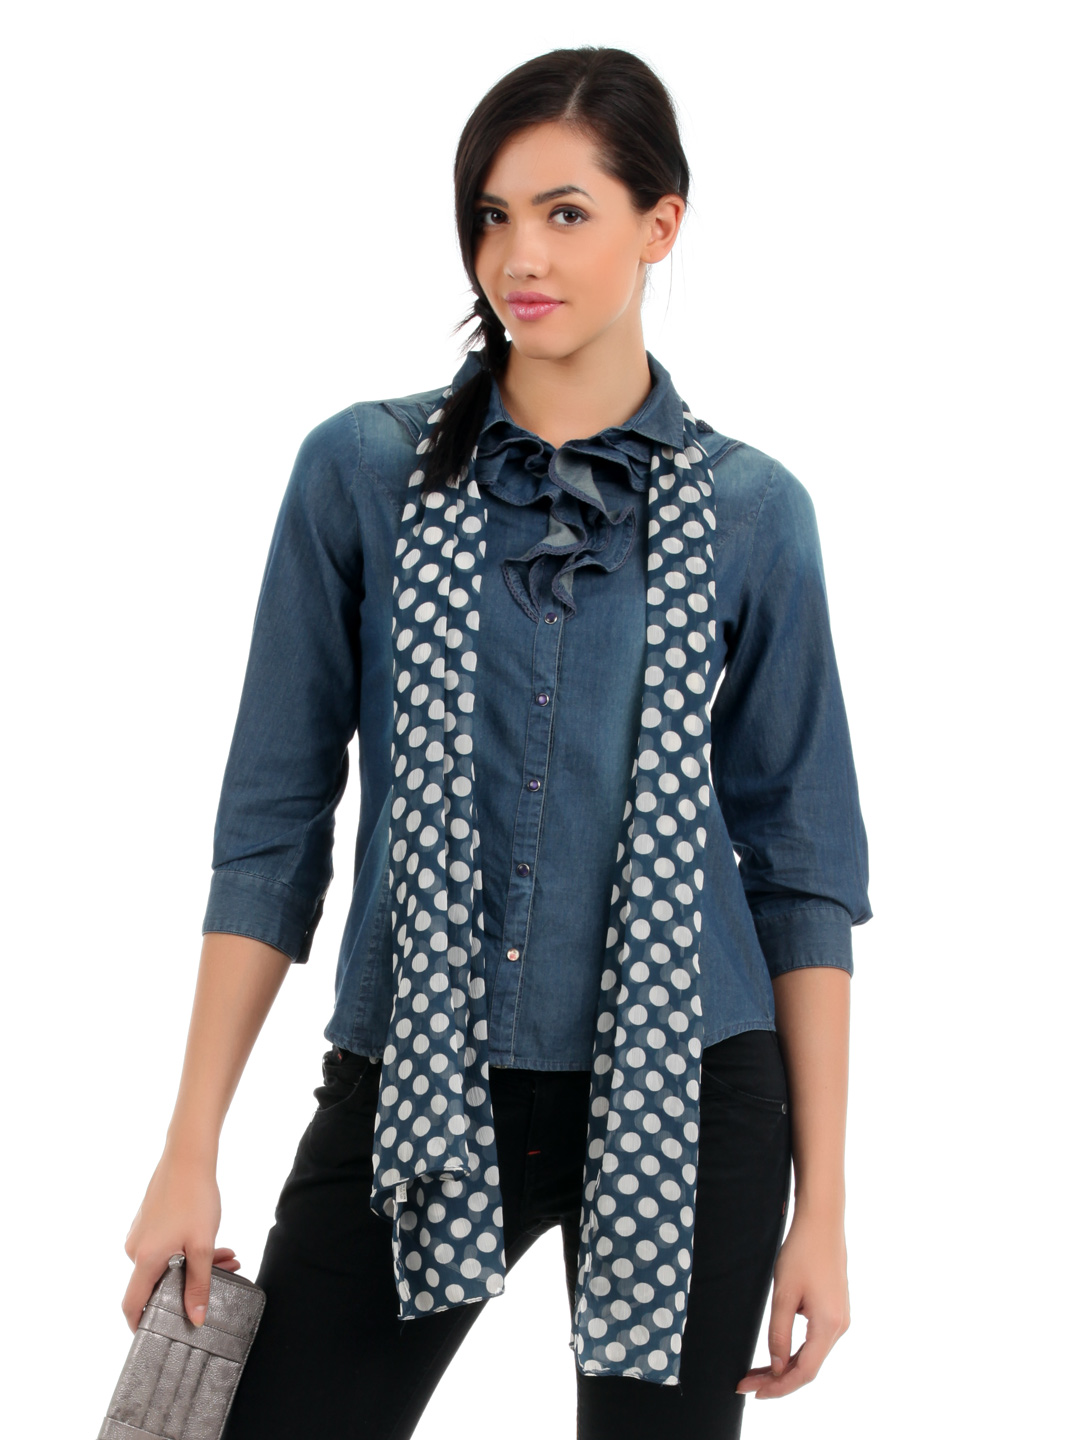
Elle Women Blue Shirt
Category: Apparel / Topwear / Shirts
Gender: Women
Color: Blue
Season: Summer 2012
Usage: Casual